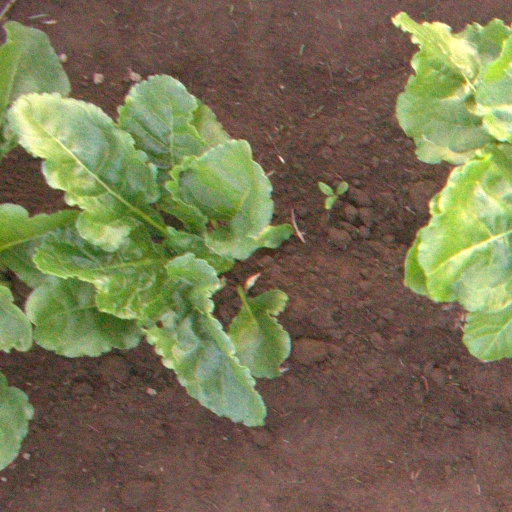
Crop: sugar beet